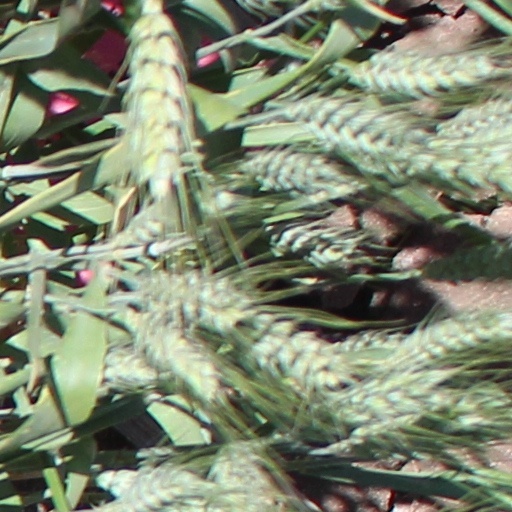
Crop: wheat